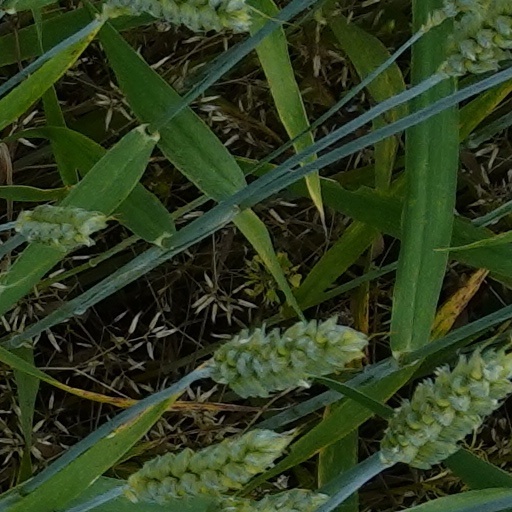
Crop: wheat